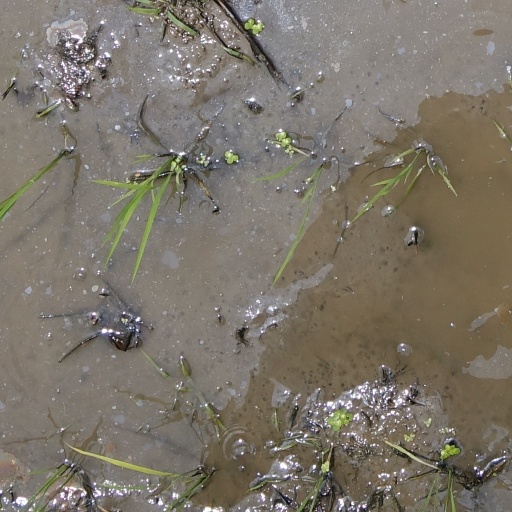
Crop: rice